Purificación Carpinteyro Calderón

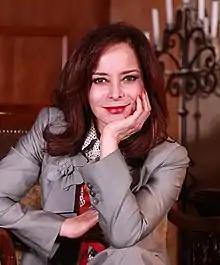
Purificación Carpinteyro Calderón (2013)

Born on 1 May 1961 in the Federal District borough of Miguel Hidalgo, Purificación Carpinteyro Calderón received her Bachelor of Laws from the Escuela Libre de Derecho in 1984, and her Master of Laws from Harvard Law School in 1989. She was a member of the Party of the Democratic Revolution (PRD) when she served as the deputy from the Federal District's 22nd district (Iztapalapa) to the 62nd session of Congress from 29 August 2012 through 31 August 2015.